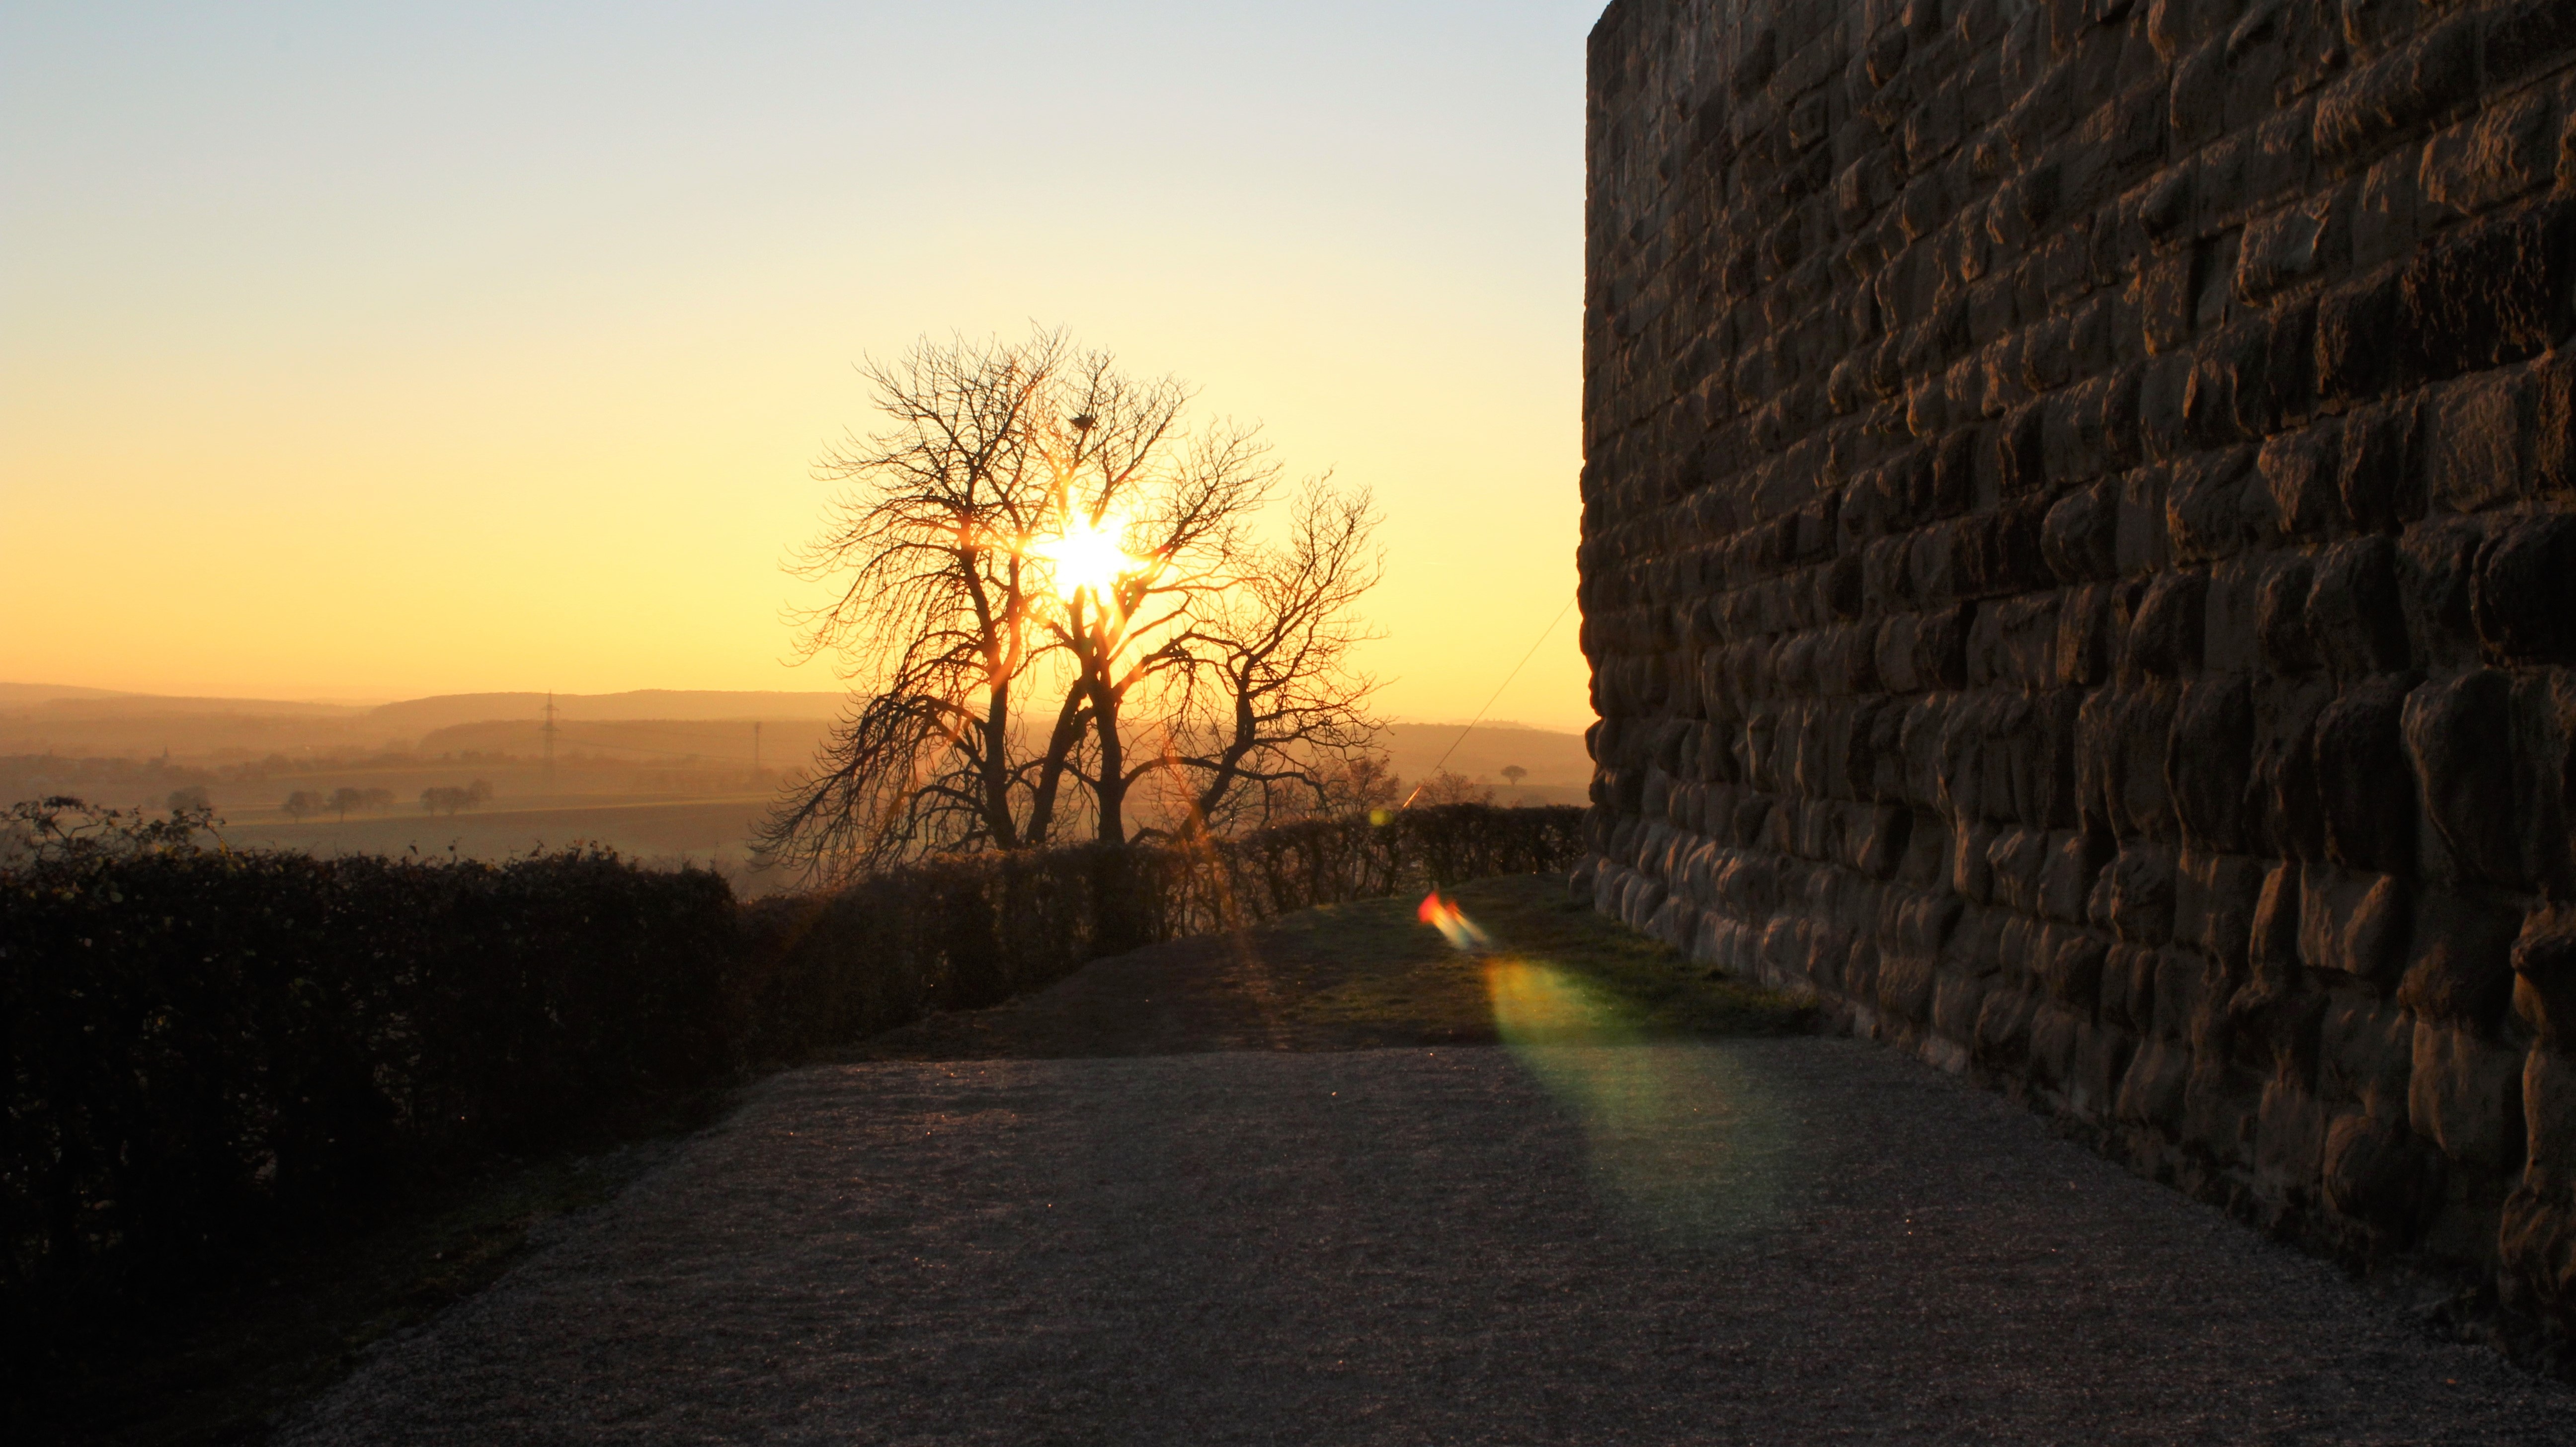
landscape, tree, nature, forest, light, sky, sun, sunrise, sunset, road, sunlight, morning, leaf, dawn, stone, dusk, evening, autumn, season, back light, rural area, atmospheric phenomenon, woody plant